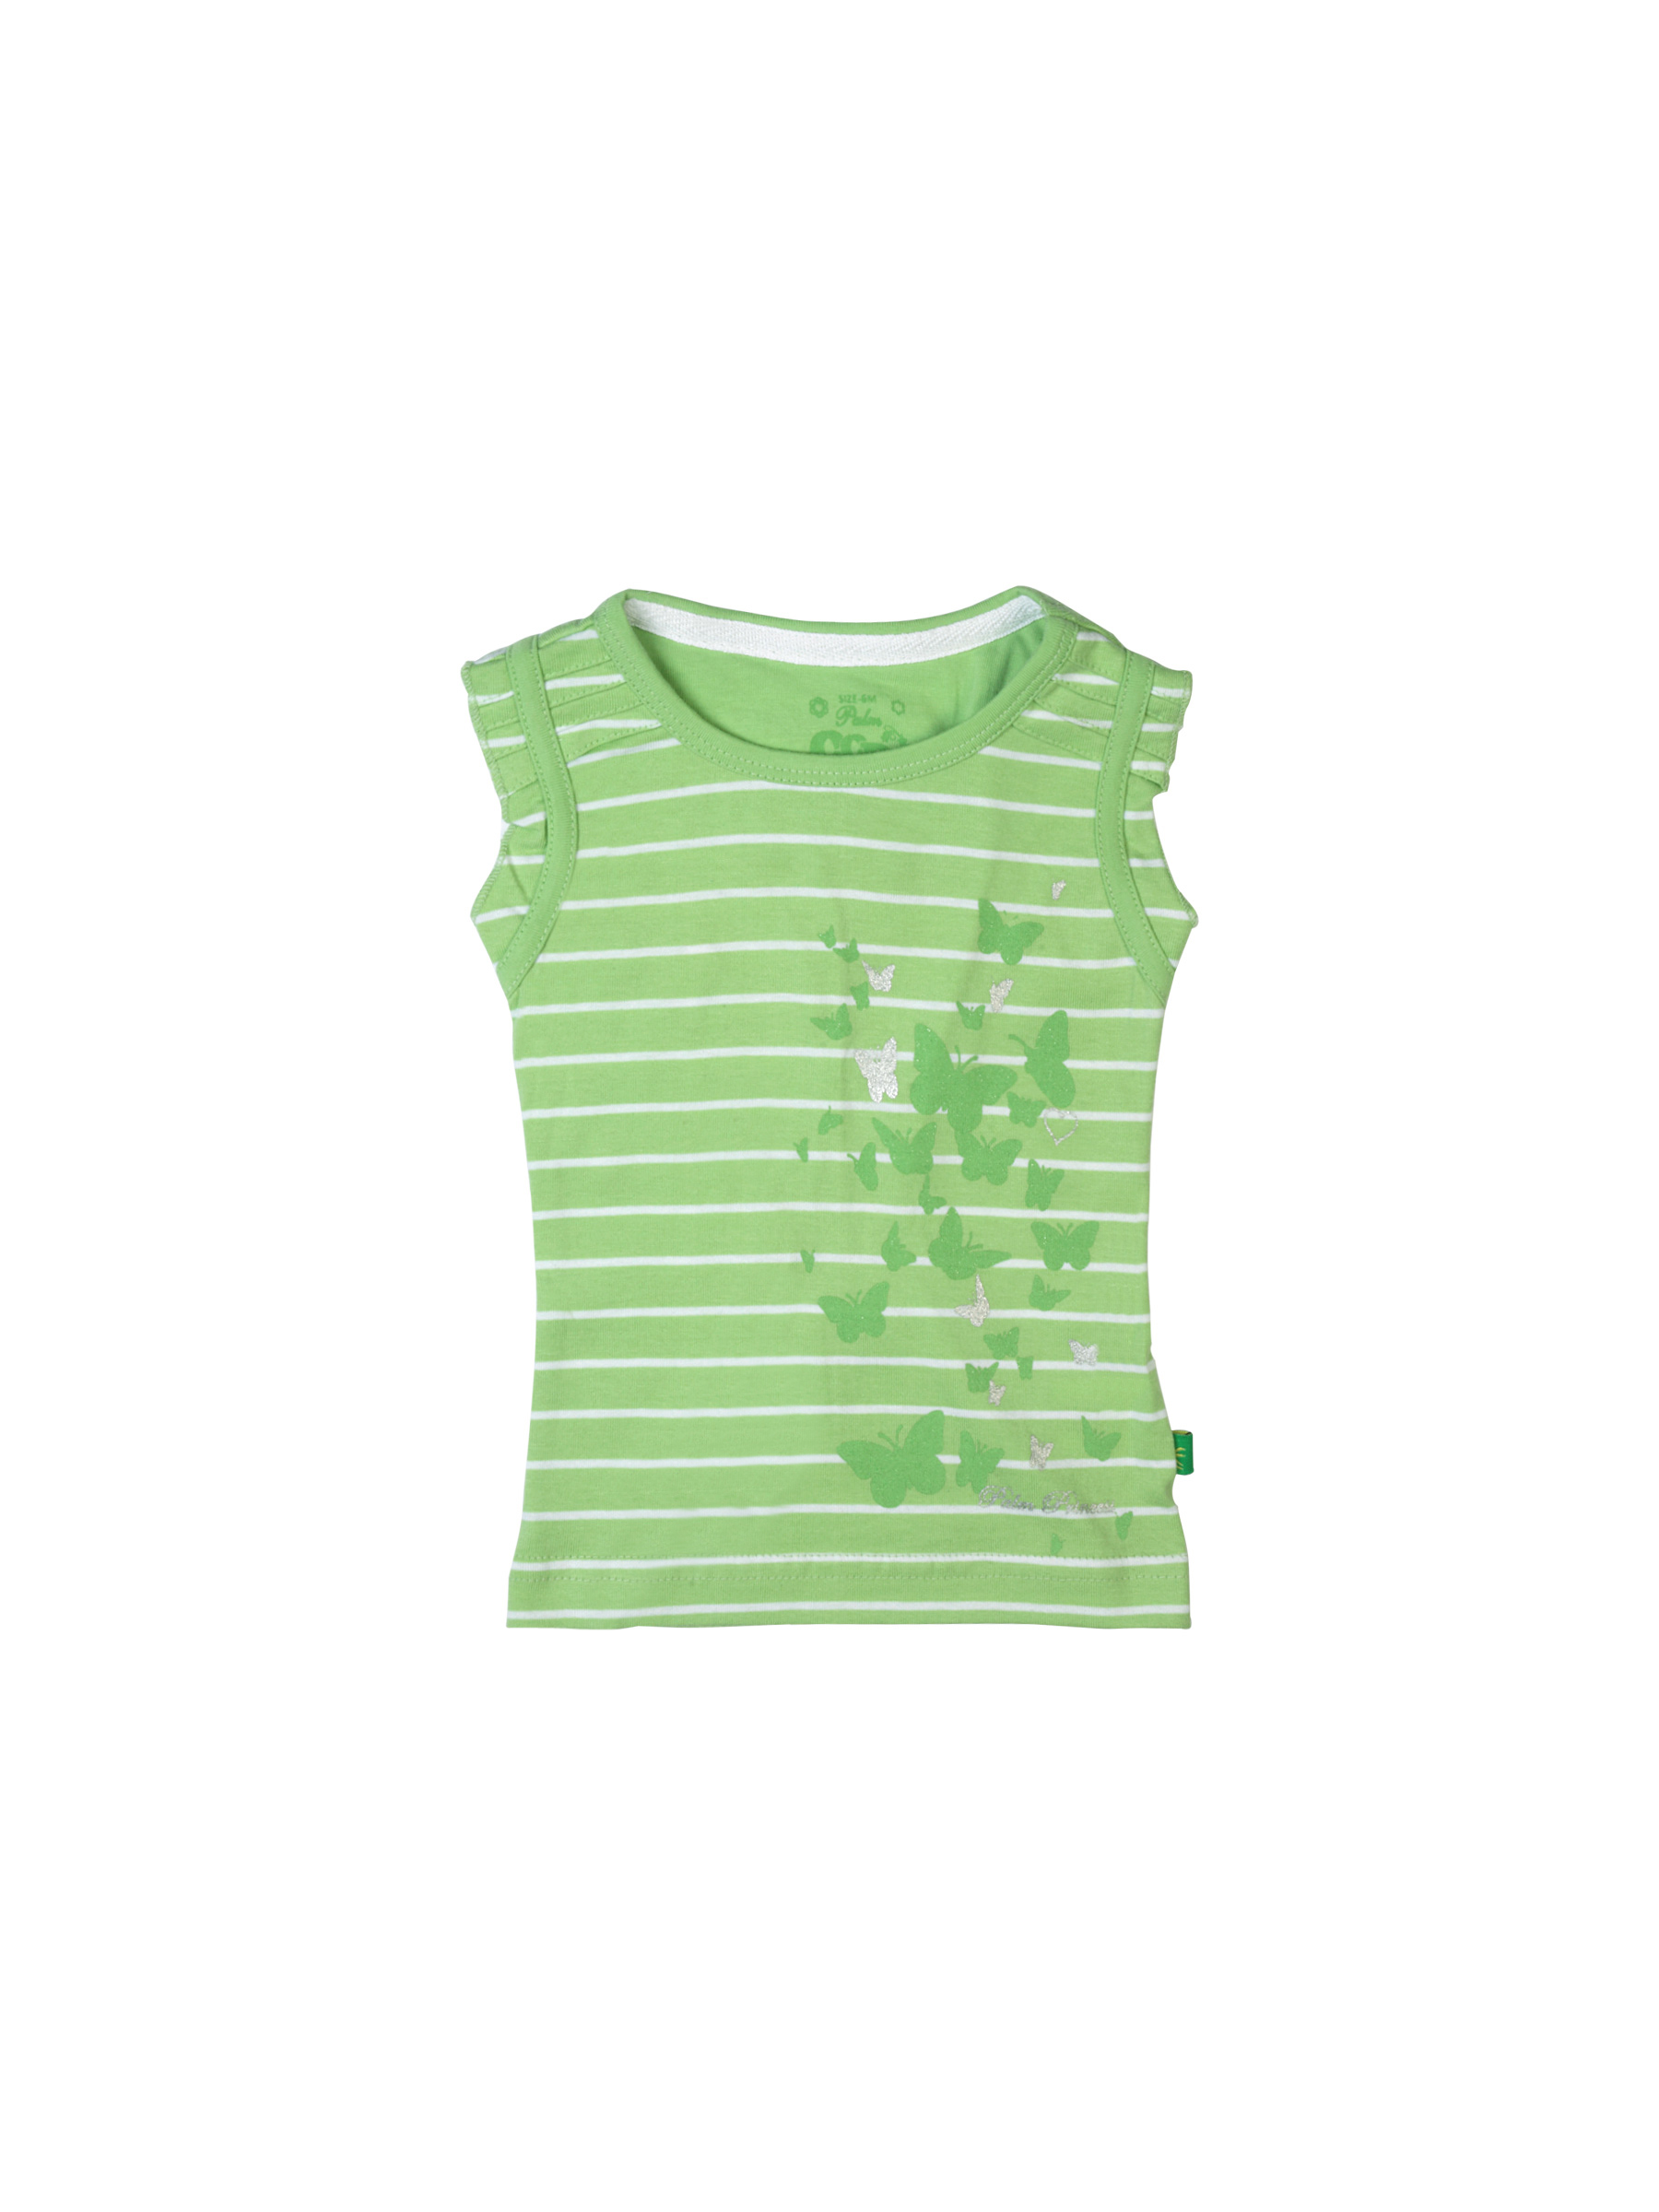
Gini and Jony Girls Core Green Top
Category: Apparel / Topwear / Tops
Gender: Girls
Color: Green
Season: Summer 2012
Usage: Casual